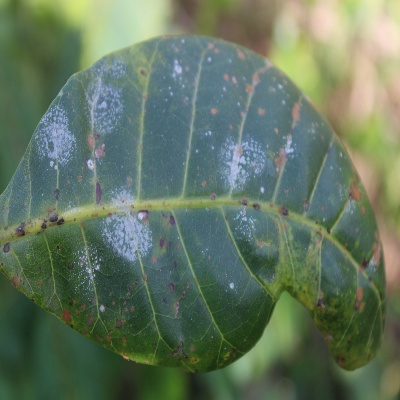
Crop: Cashew
Condition: red rust